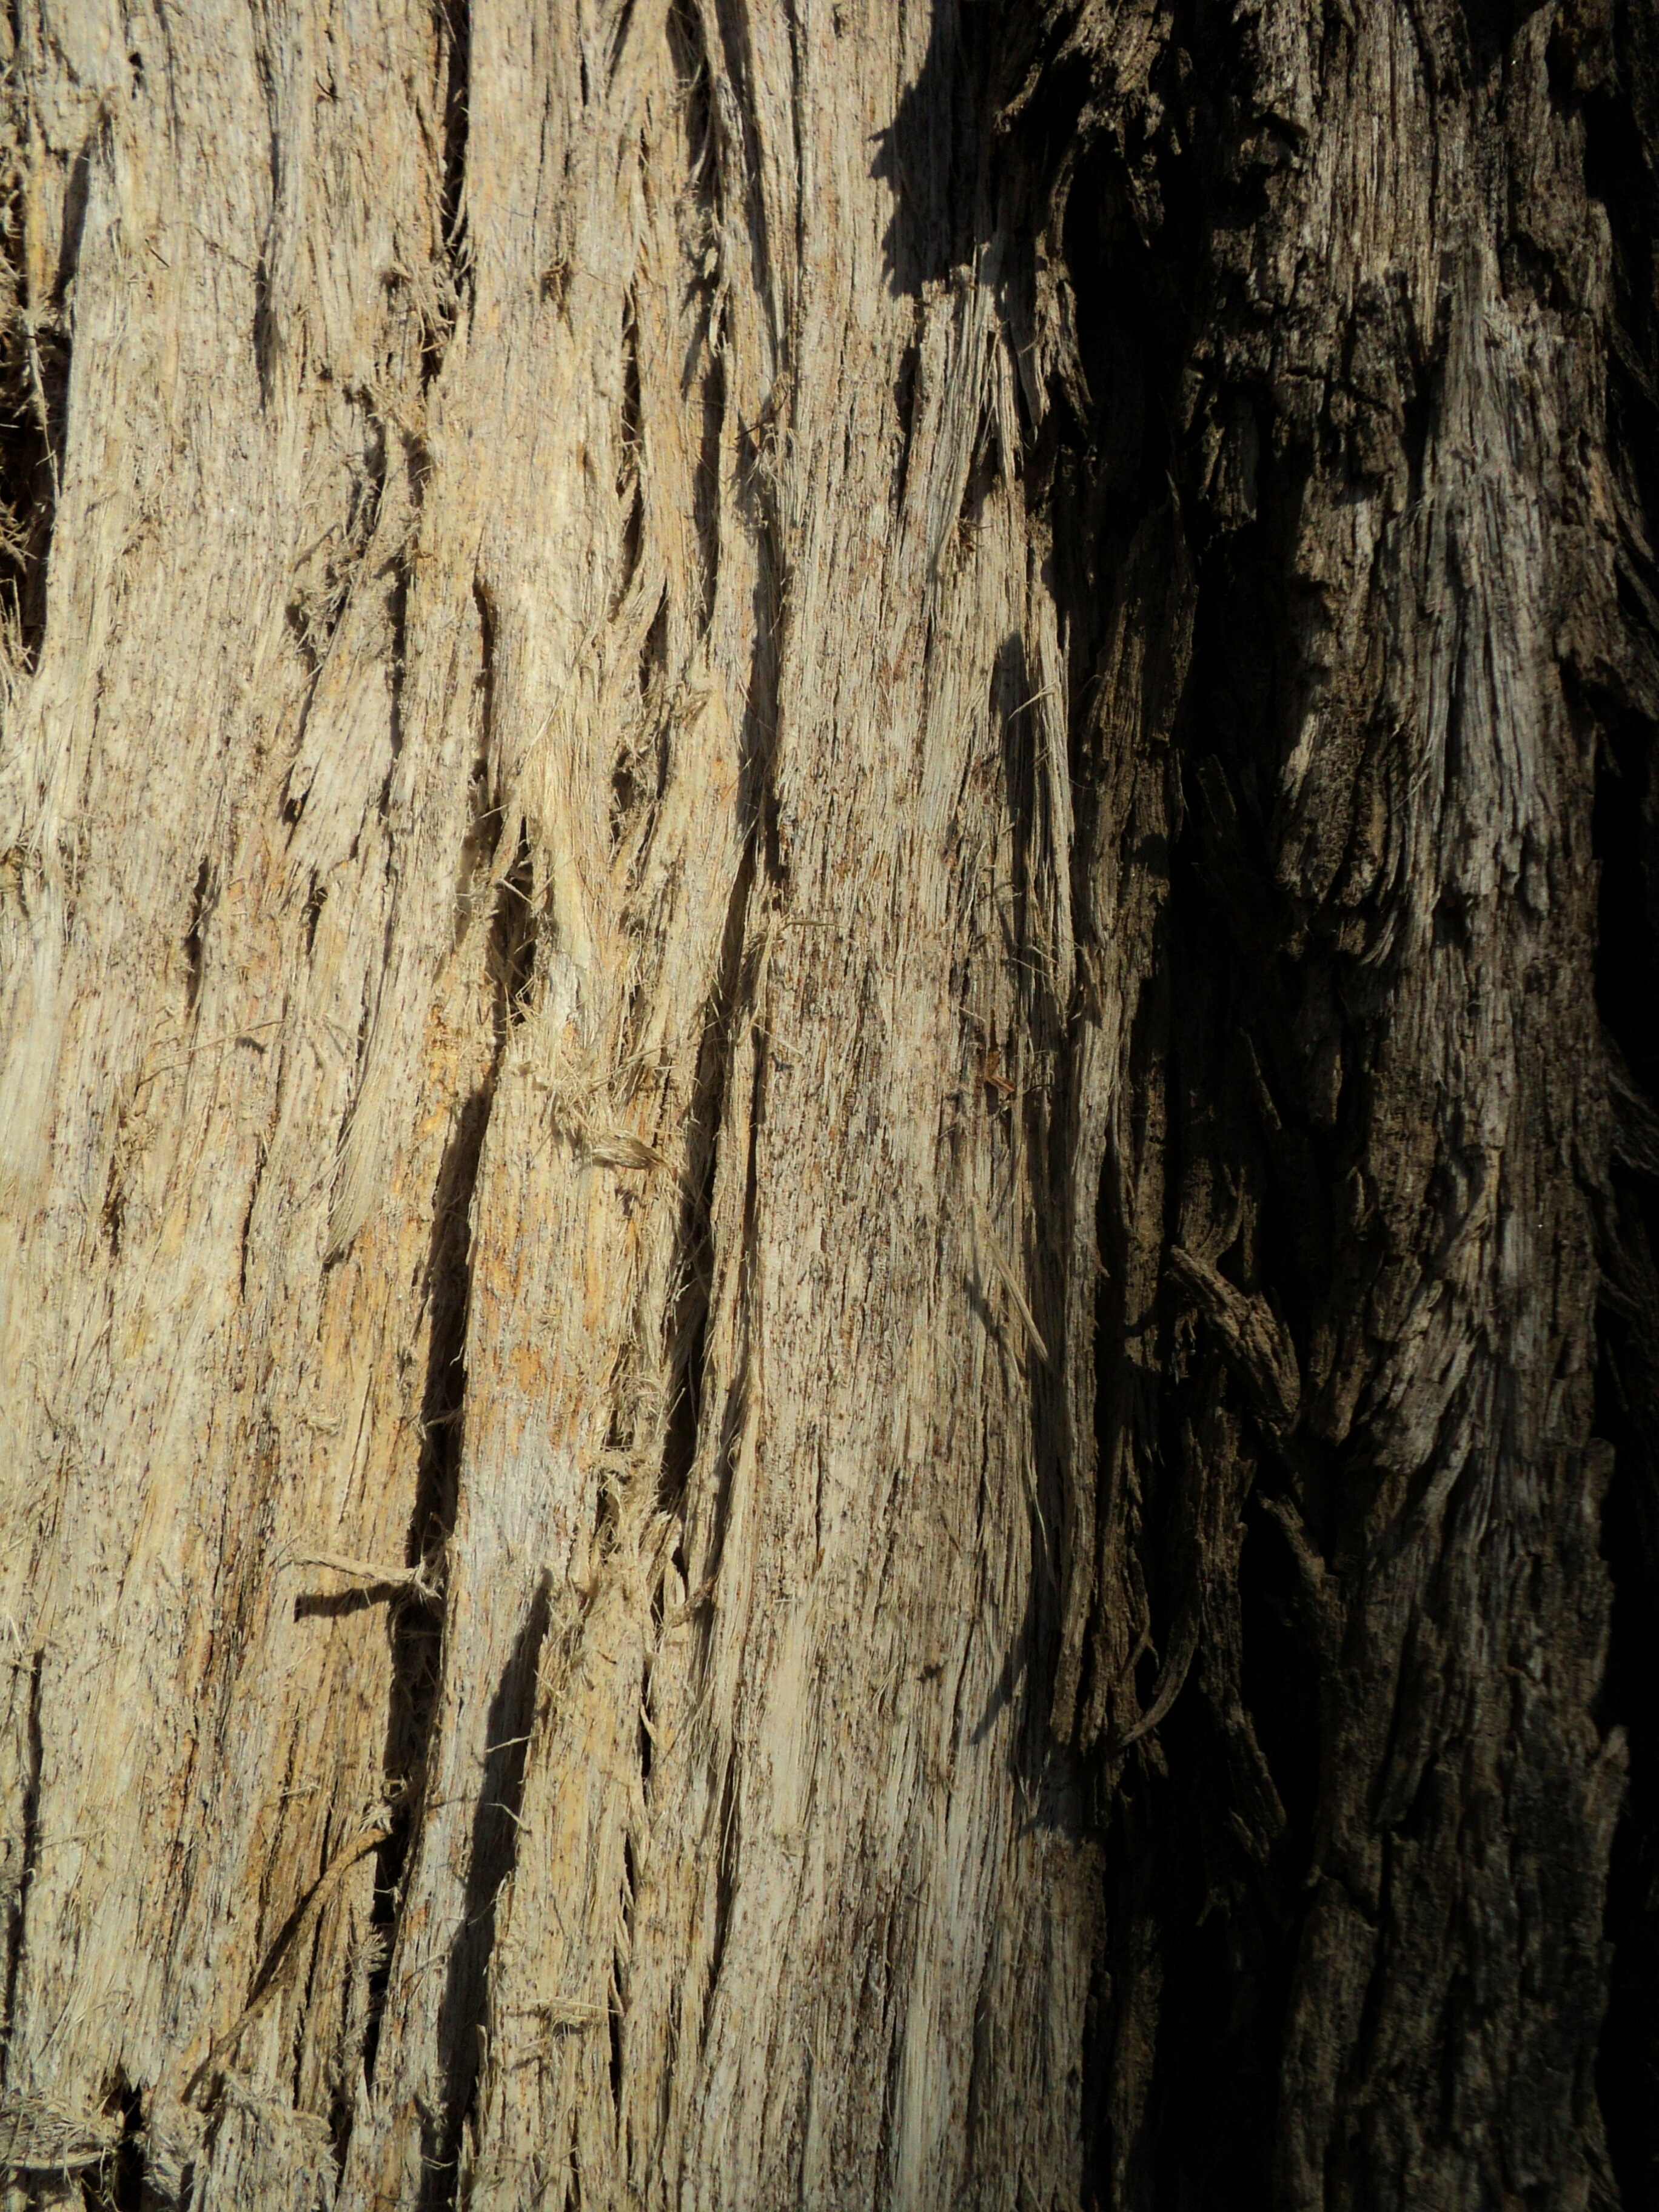
tree, nature, forest, branch, plant, wood, countryside, texture, trunk, bark, formation, environment, grow, natural, soil, tree trunk, outdoors, geology, timber, woodland, plant stem, woody plant, land plant